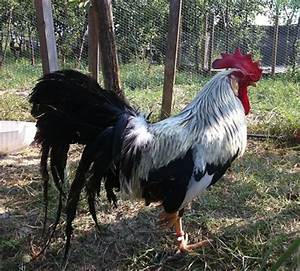
Label: chicken